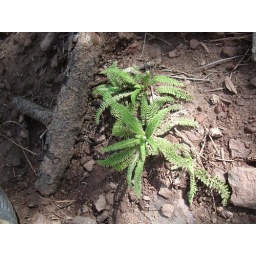
A cute little fern....a love fern (How to Lose a Guy in 10 Days)